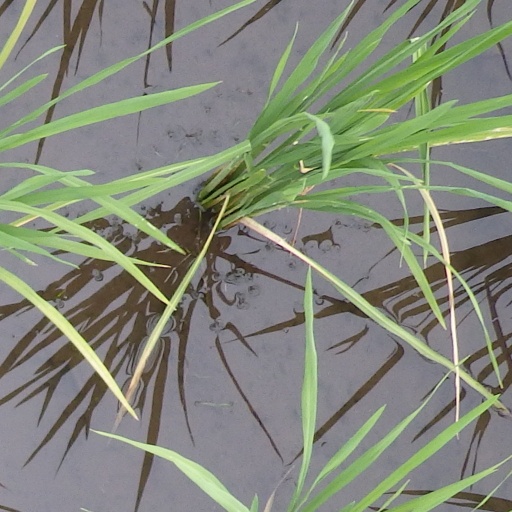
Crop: rice